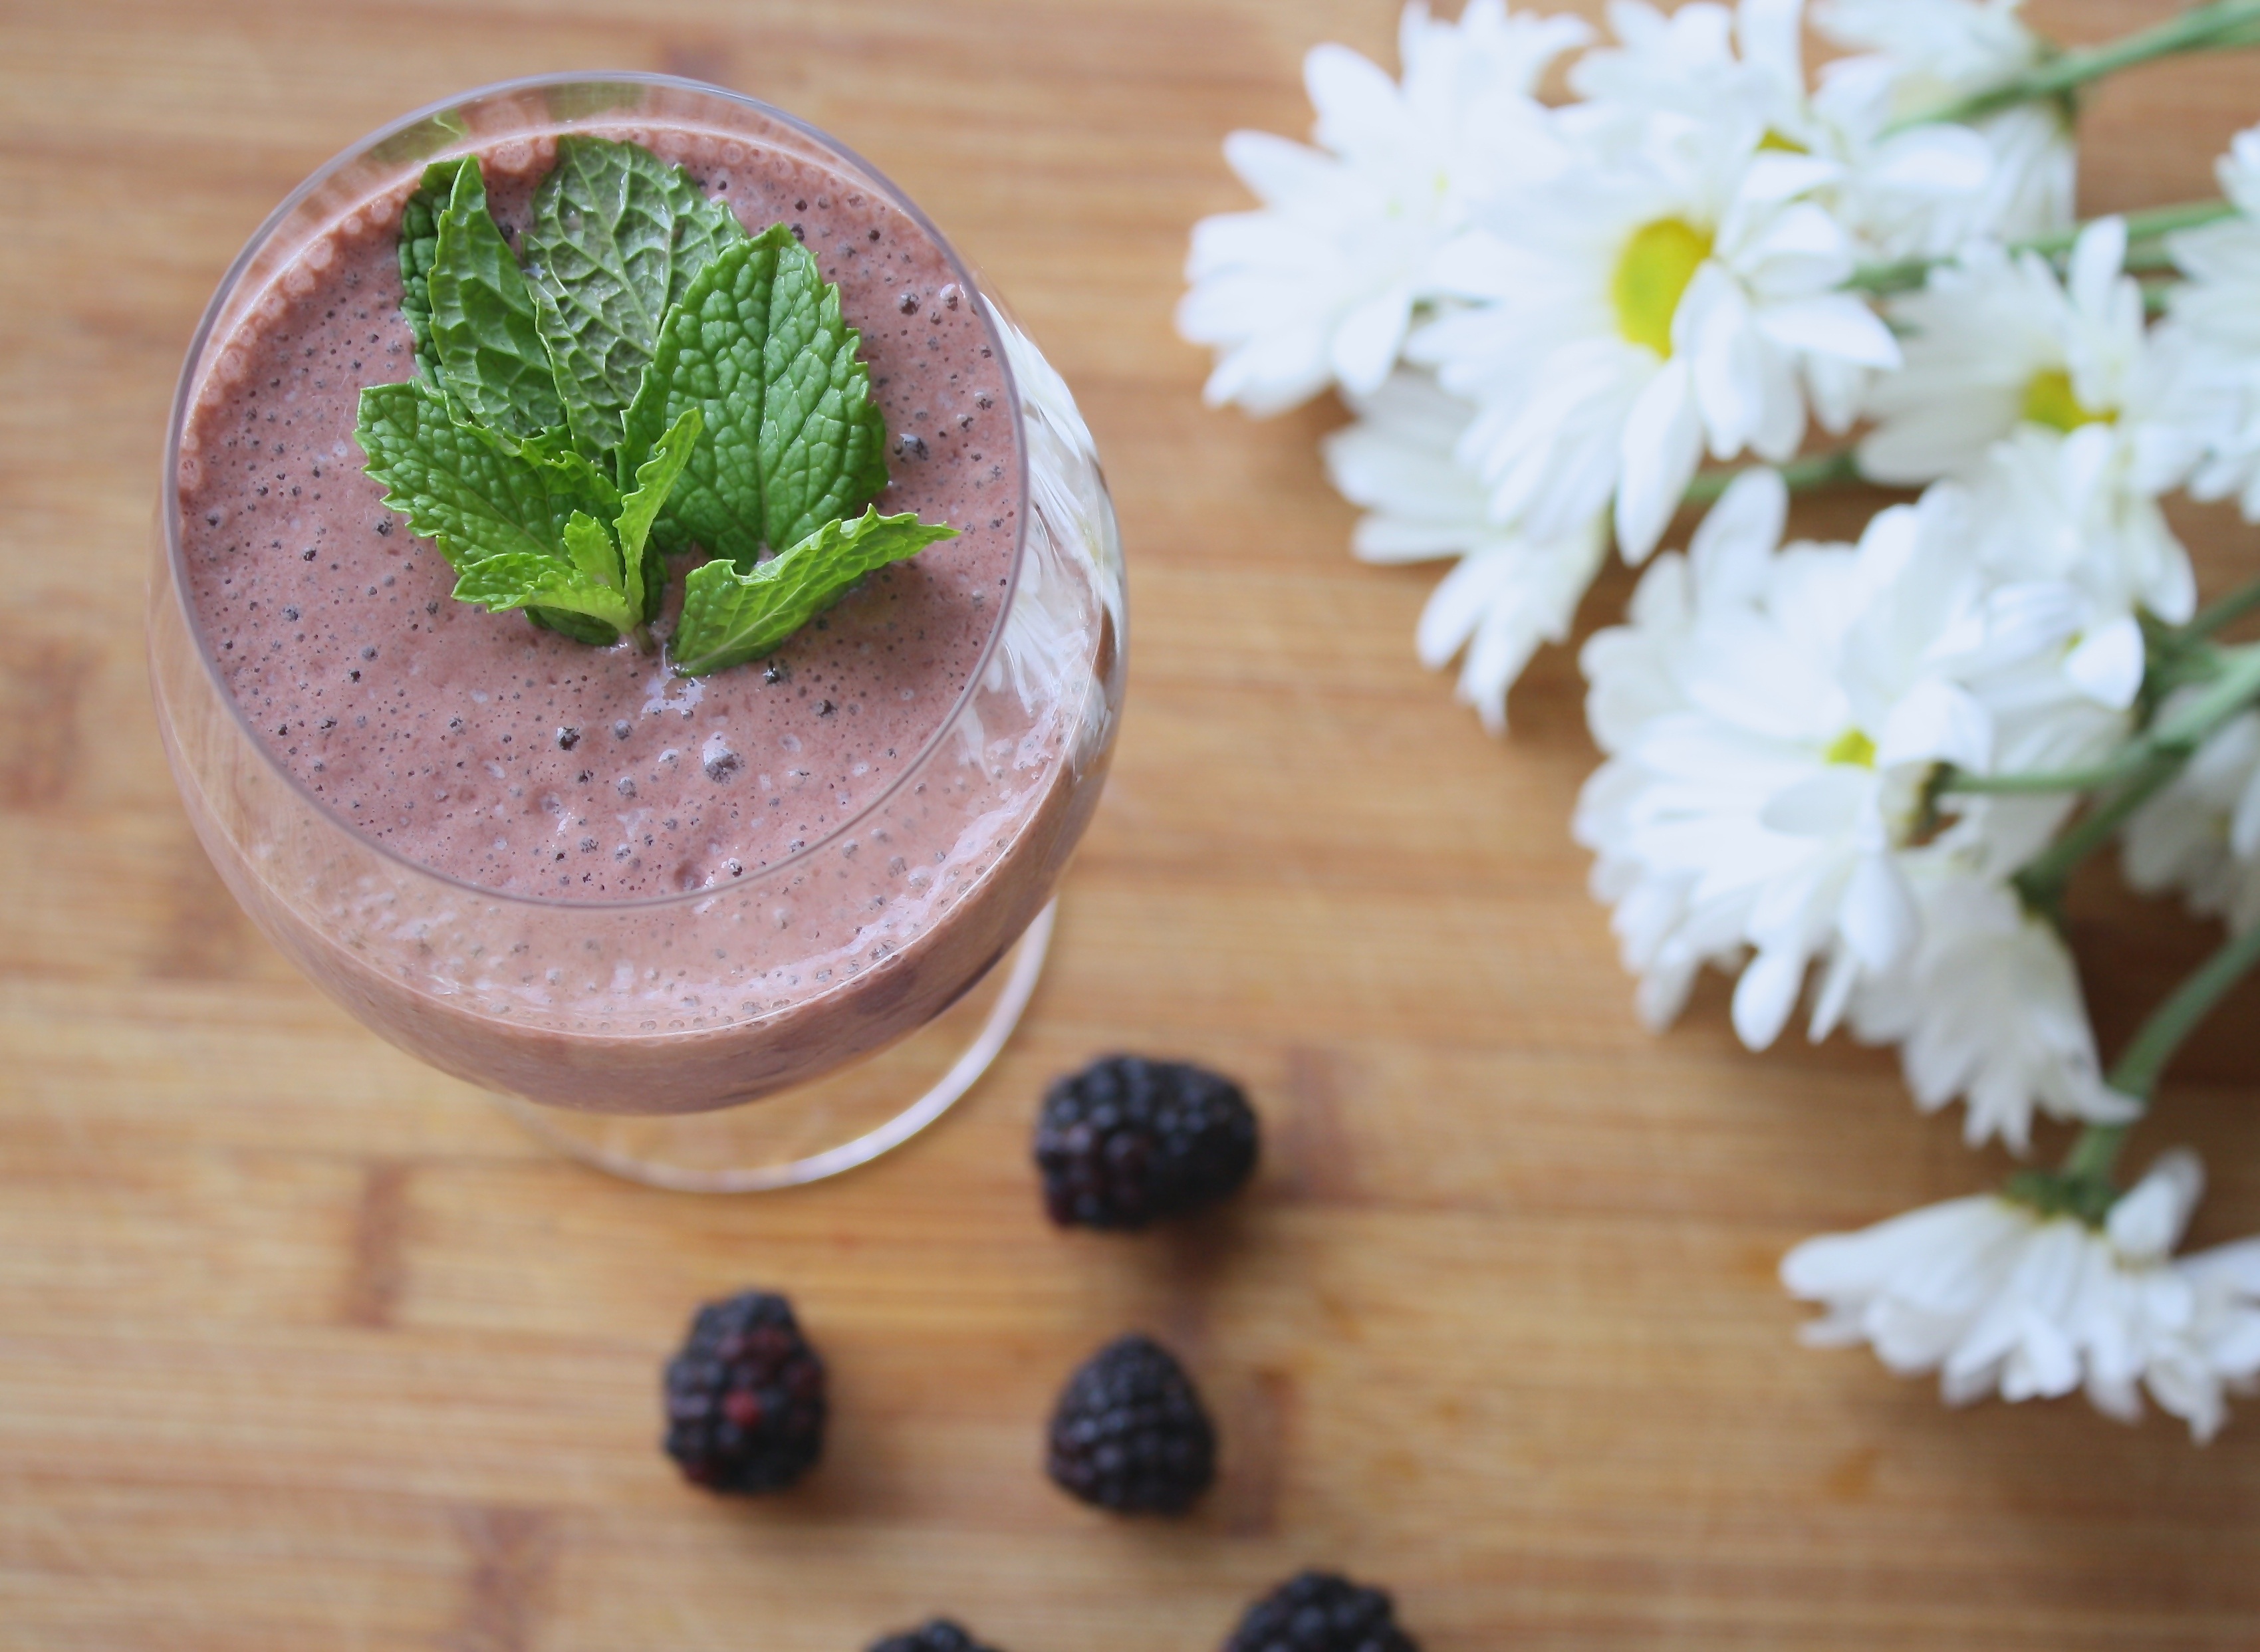
plant, fruit, berry, sweet, glass, meal, food, herb, produce, vegetable, beverage, drink, breakfast, healthy, dessert, blackberry, strawberry, smoothie, yogurt, nutrition, antioxidant, vegan, organic, flavor, blend, flowering plant, fri, land plant